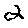
Label: 2